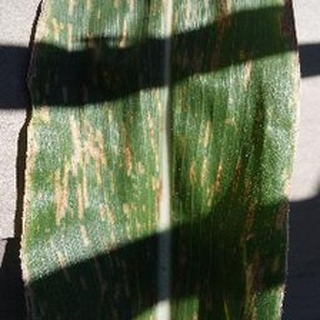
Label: corn_gray_leaf_spot